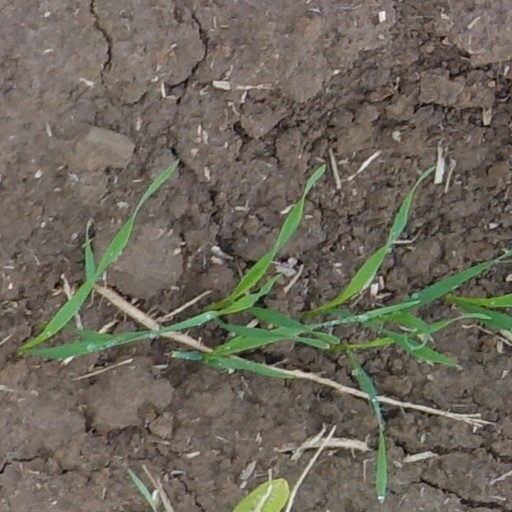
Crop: wheat